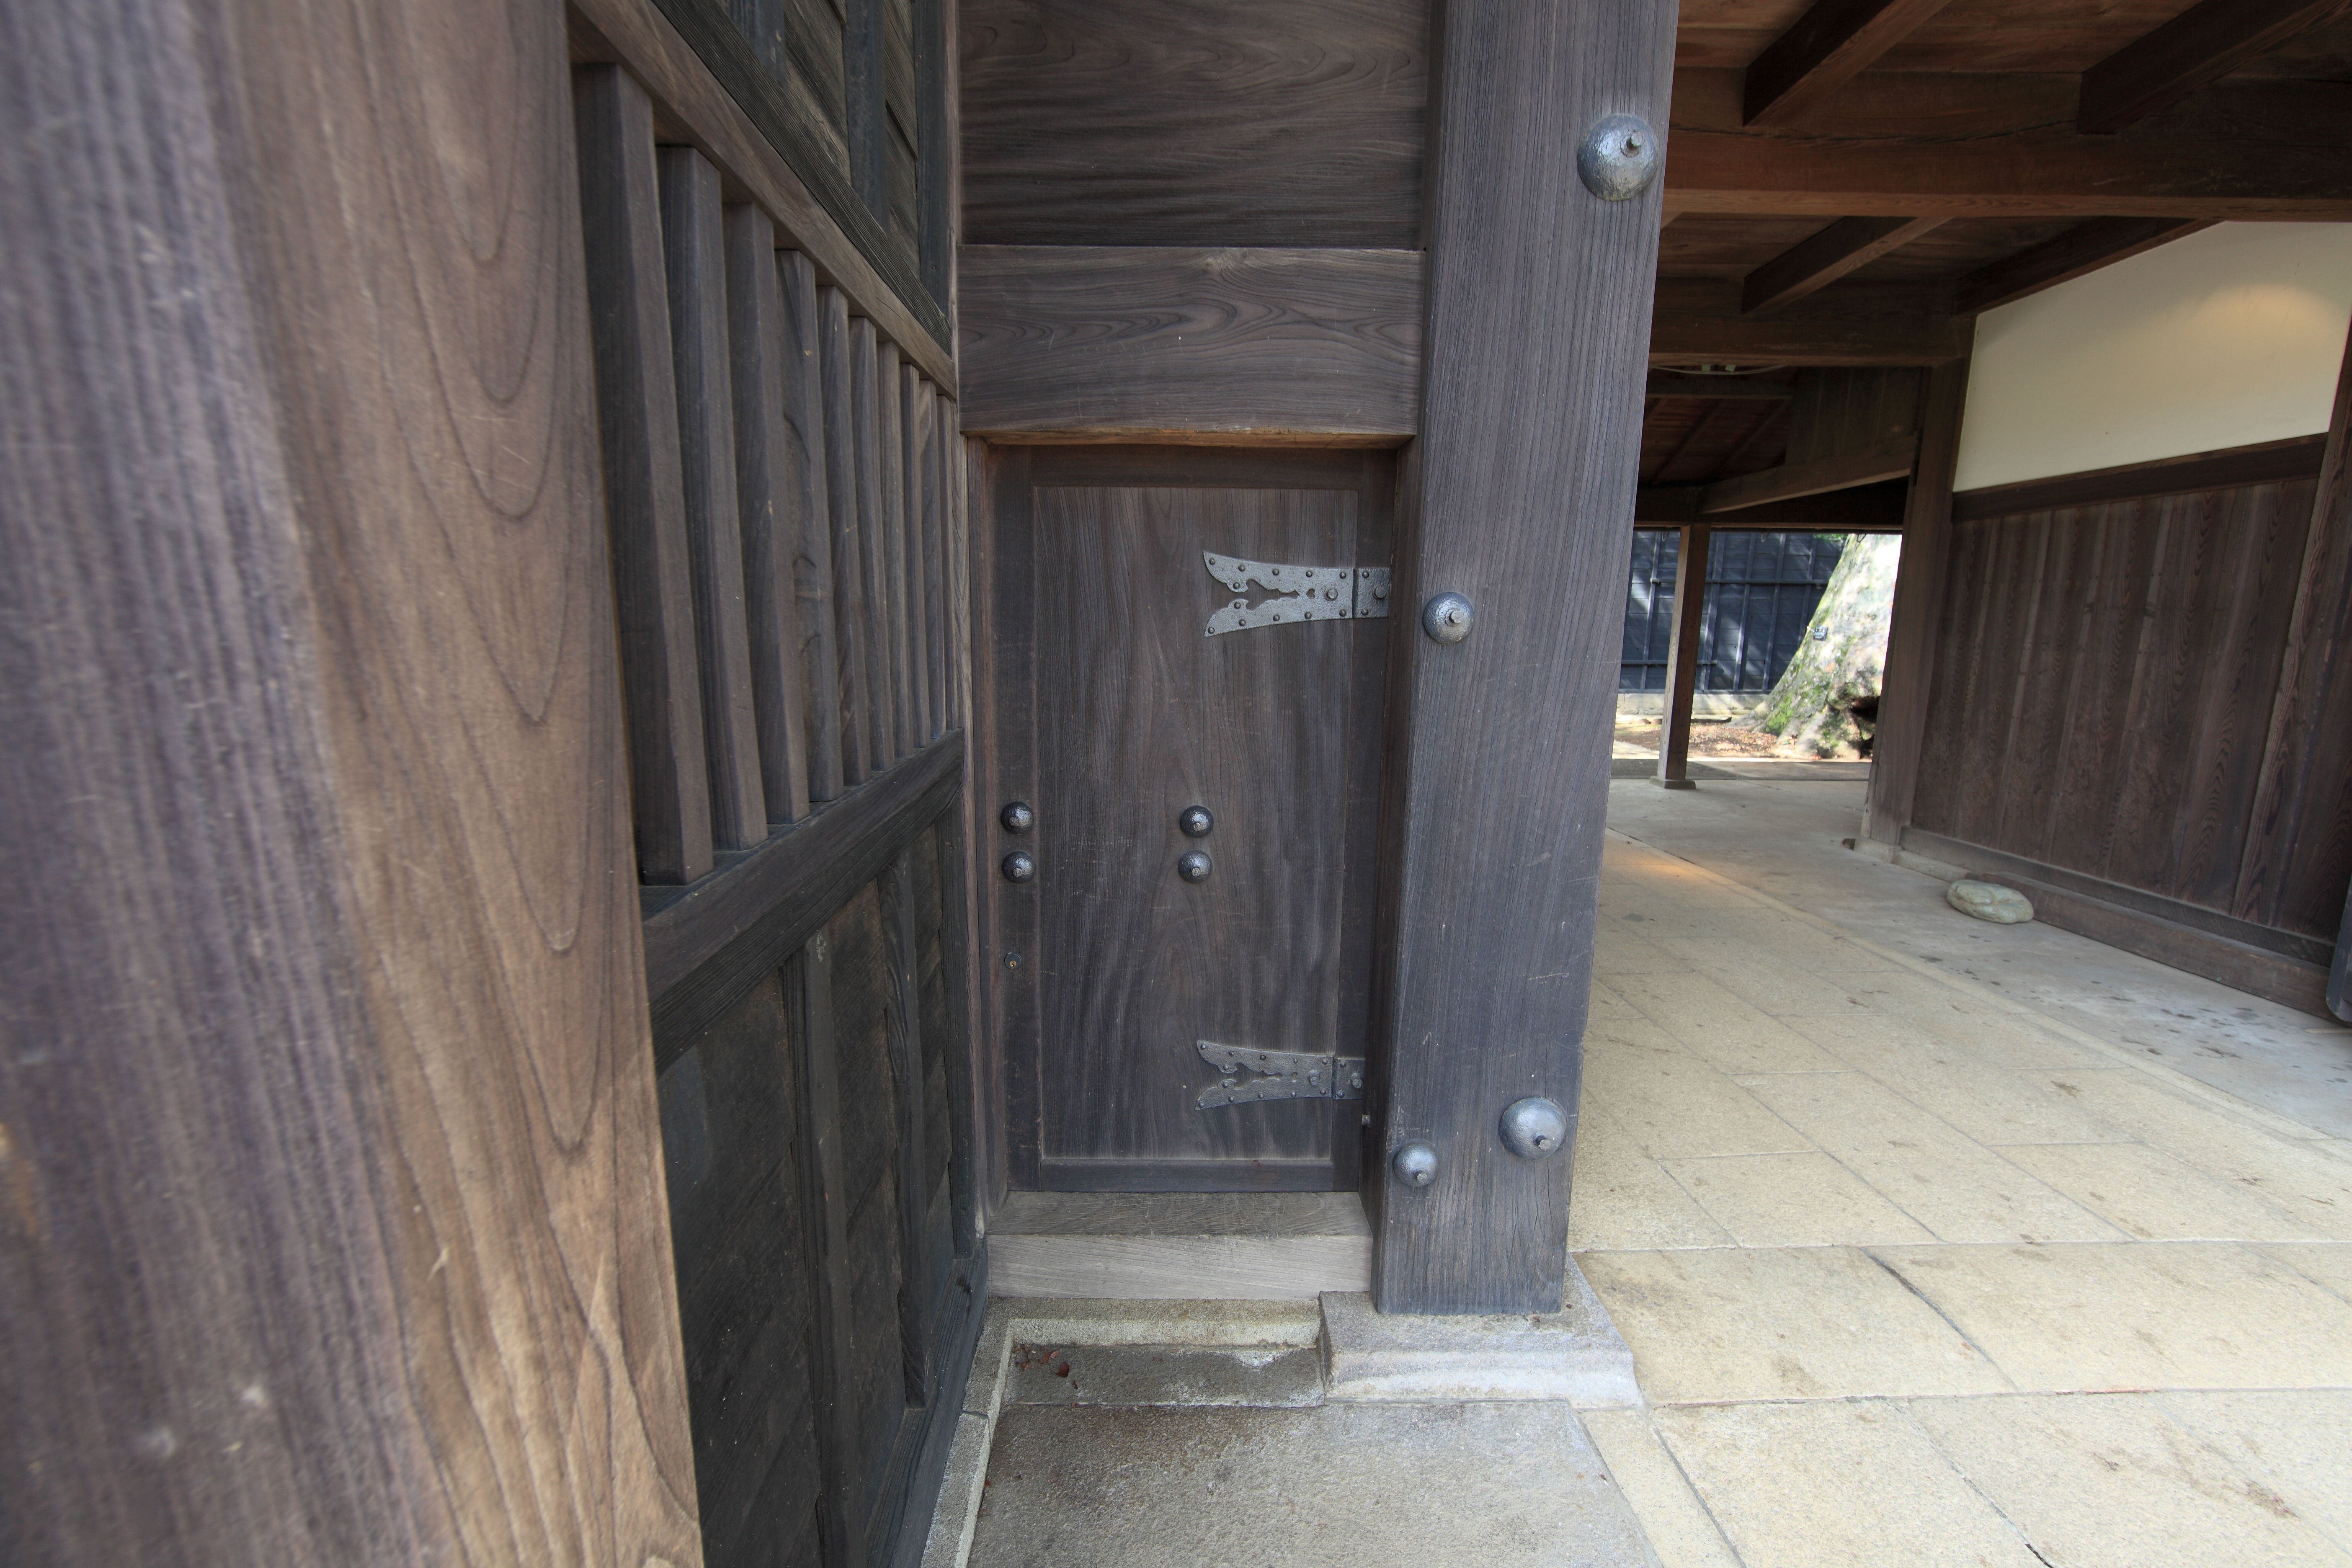
wood, house, floor, barn, home, shed, high, cottage, ancient, property, exterior, room, gate, design, japanese, 5d, style, hires, estate, markii, traditional, hi, res, resolution, chiba, kashiwa, yoshidafamily, real estate, flooring